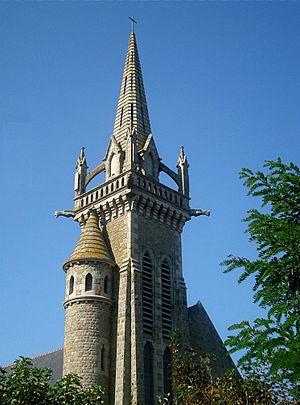
Eglise Notre Dame (1931-1932), Saint Jacut-de-la-Mer, Côtes-d'Armor, France
Saint-Jacut-de-la-Mer [sɛ̃ʒakydlamɛʁ] est une commune française située dans le département des Côtes-d'Armor en région Bretagne.